Valeria Zenkova

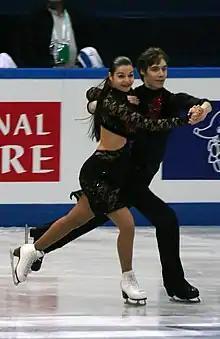
Zenkova and Sinitsin in 2012

Valeria Maximovna Zenkova (born 7 April 1995) is a Russian former ice dancer. With partner Valerie Sinitsin, she won five ISU Junior Grand Prix medals, including one gold, and placed fourth at the 2013 World Junior Championships. They are the 2013 Russian junior champions.